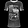
Label: T - shirt / top